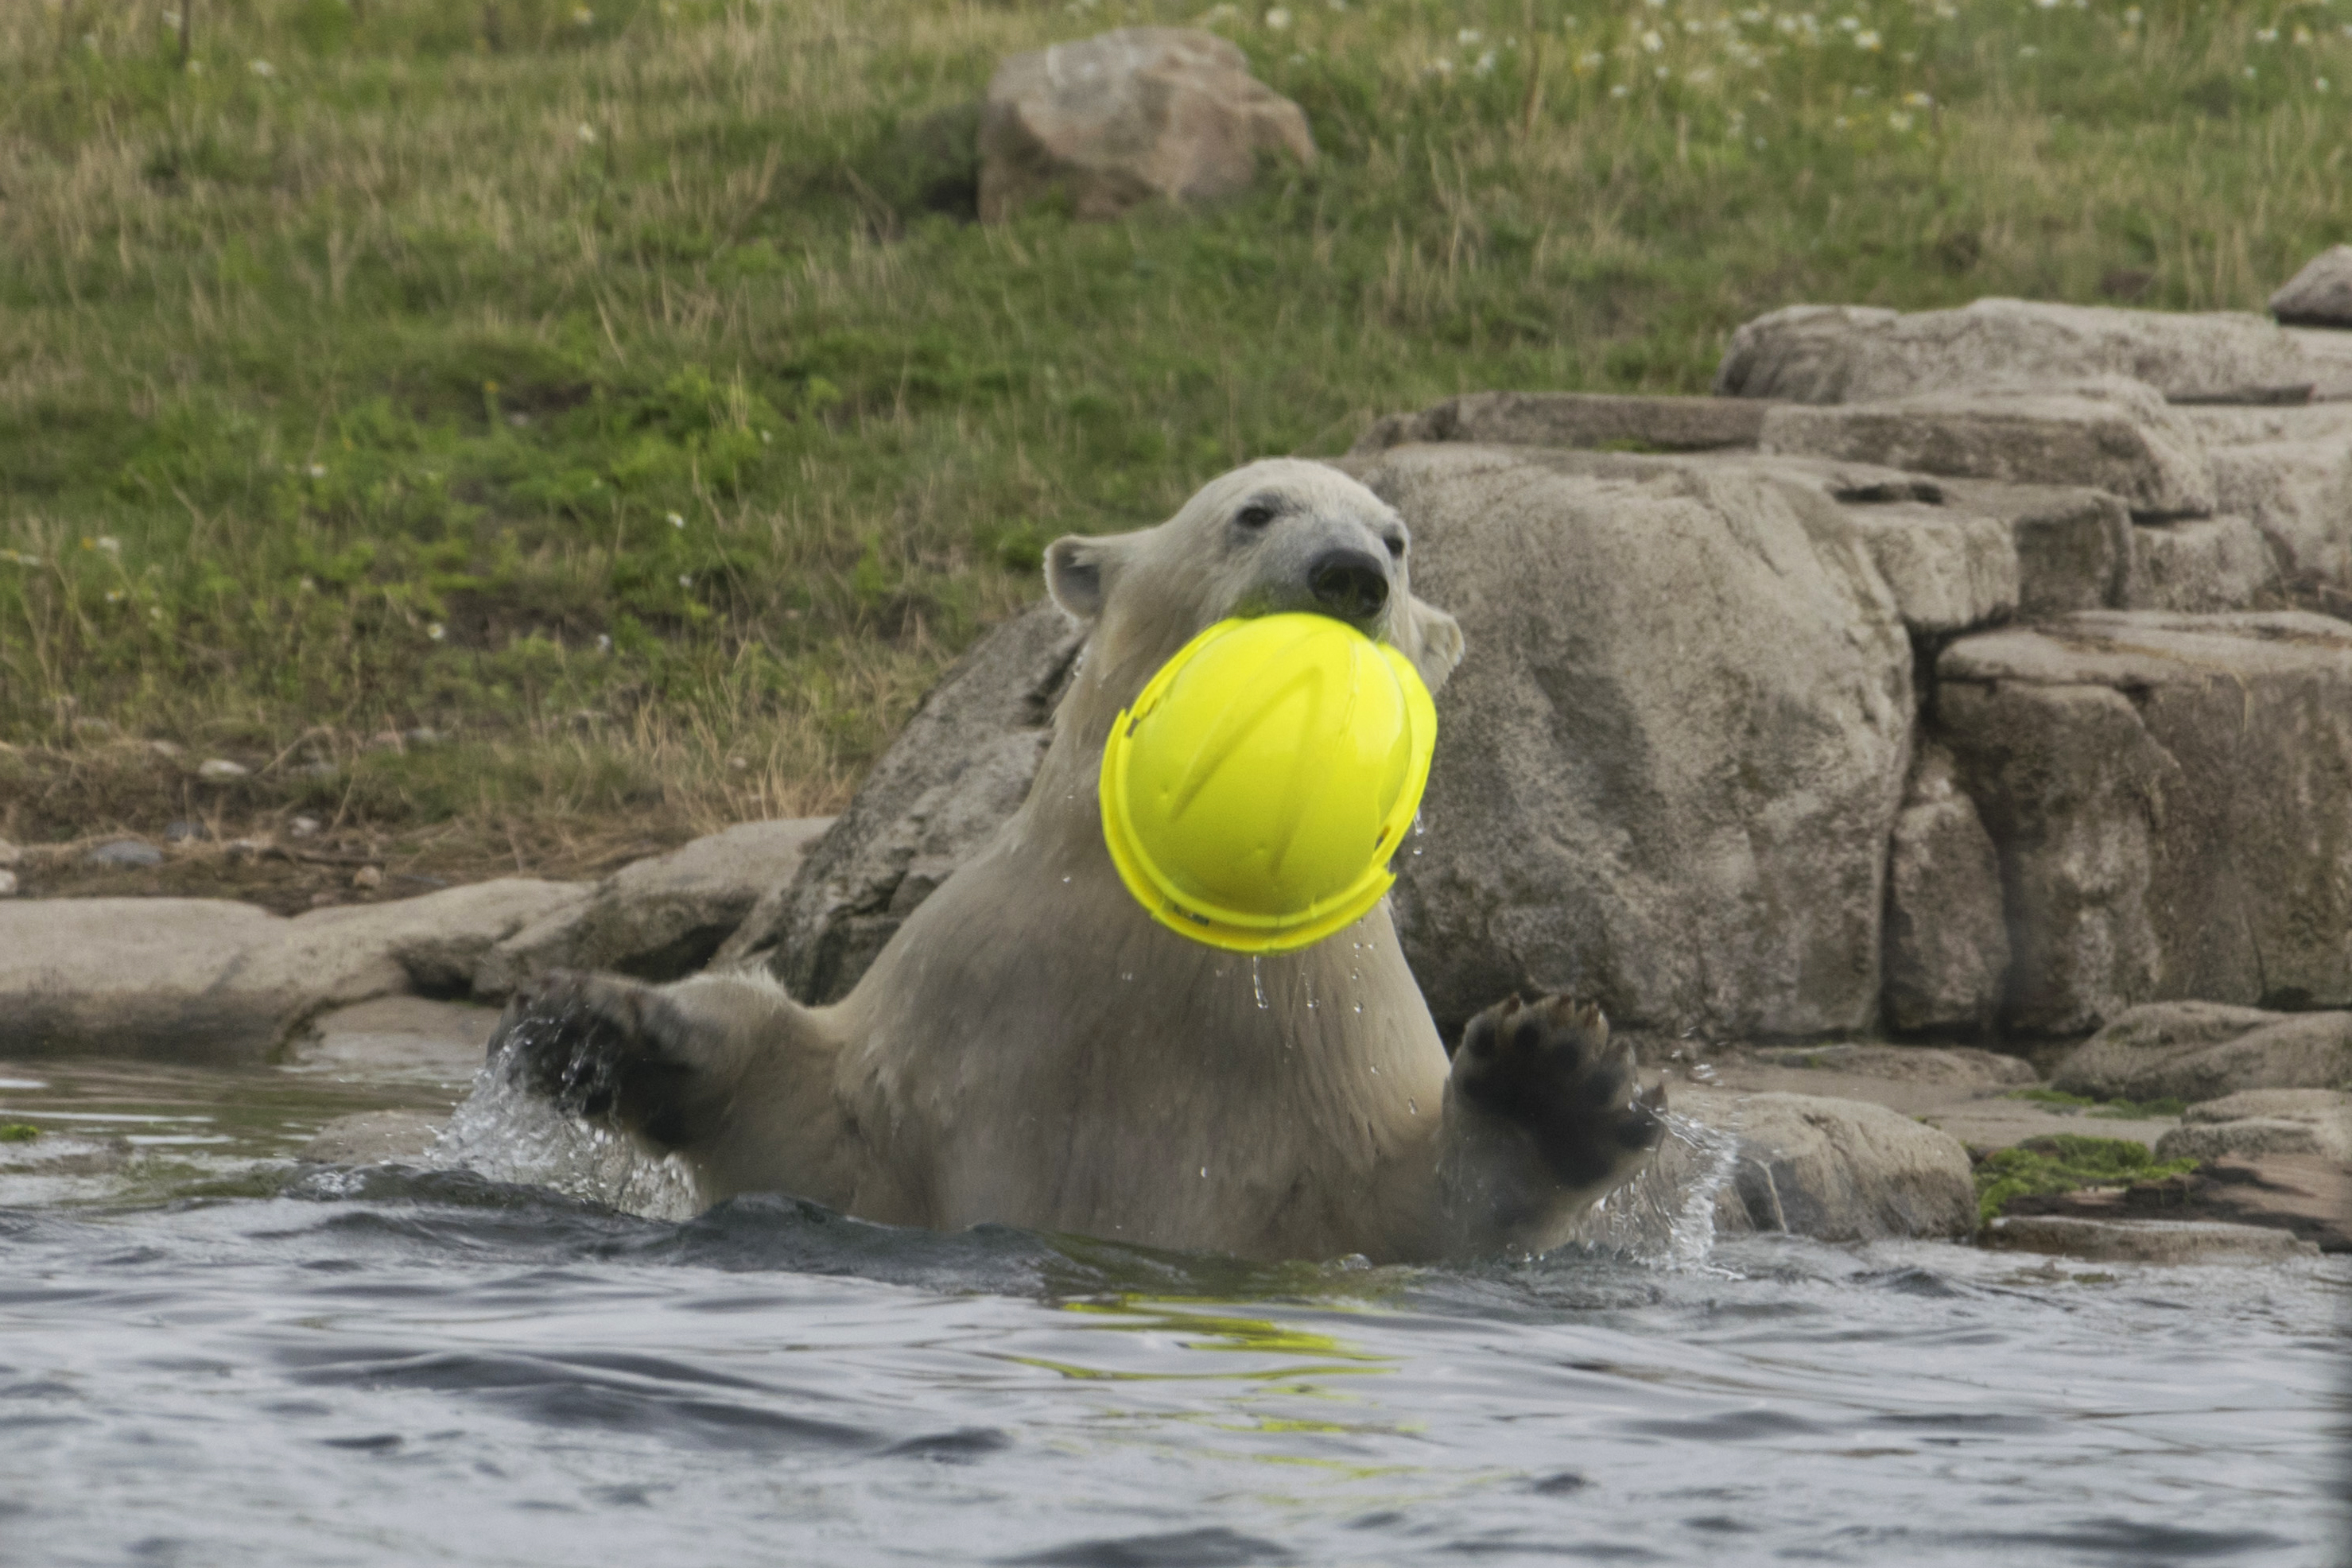
outdoor, animal, photo, bear, wildlife, zoo, mammal, nikon, fauna, holland, nederland, netherlands, rotterdam, dutch, polarbear, outdoorphotography, picture, photograph, seals, vertebrate, fotos, foto, paulvandevelde, pdvandevelde, padagudaloma, natuurfotografie, naturephotographer, dordrecht, nederlandinfotos, pvdvfotografie, pdvandeveldedordrecht, nederlandsefotografie, dutchphotogaraphy, totallydutch, fotografienederland, hollandsefotografie, fotografieholland, blijdorp, blijdorpzoo, olinka, sizzel, todz, bouwhelm, pletterpet